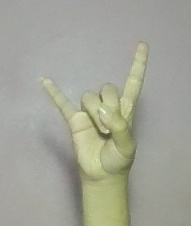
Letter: la